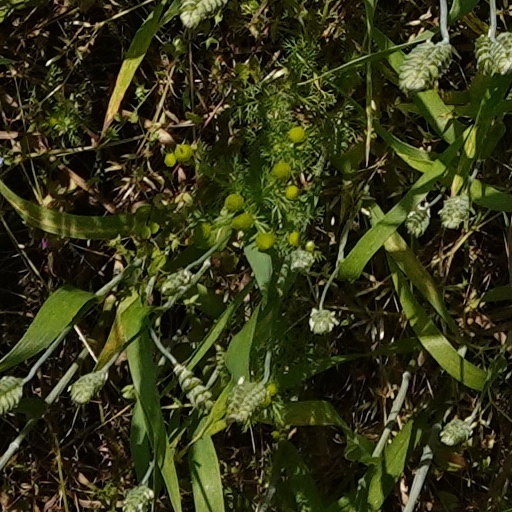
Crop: wheat